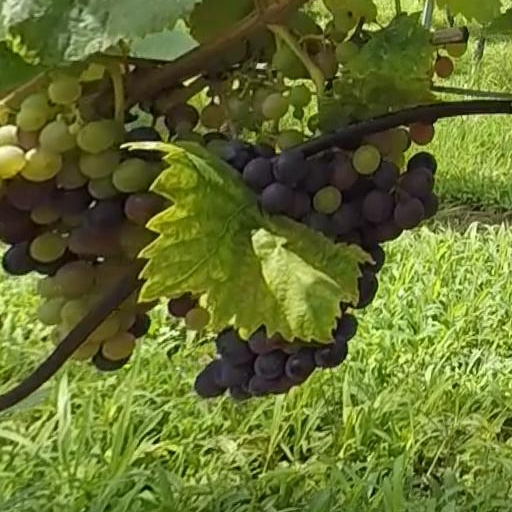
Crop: grape